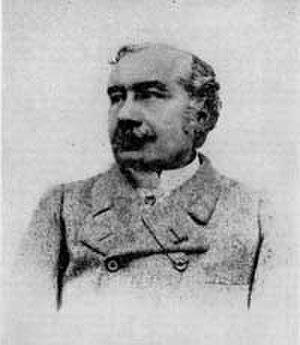
Paul-Émile Lecoq de Boisbaudran, qui se fait appeler François Lecoq de Boisbaudran, est un chimiste français, né le 18 avril 1838 à Cognac et mort le 28 mai 1912 à Paris.
Le gallium est l'élément chimique de numéro atomique 31, de symbole Ga. Il appartient au groupe 13 du tableau périodique ainsi qu'à la famille des métaux pauvres.